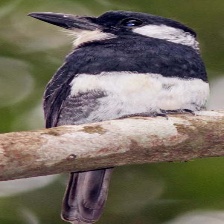
Species: BLACK BREASTED PUFFBIRD
Scientific name: NOTHARCHUS PECTORALIS